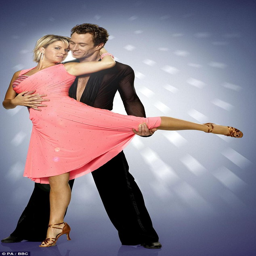
stepping to it : dancer is also pipped for the show